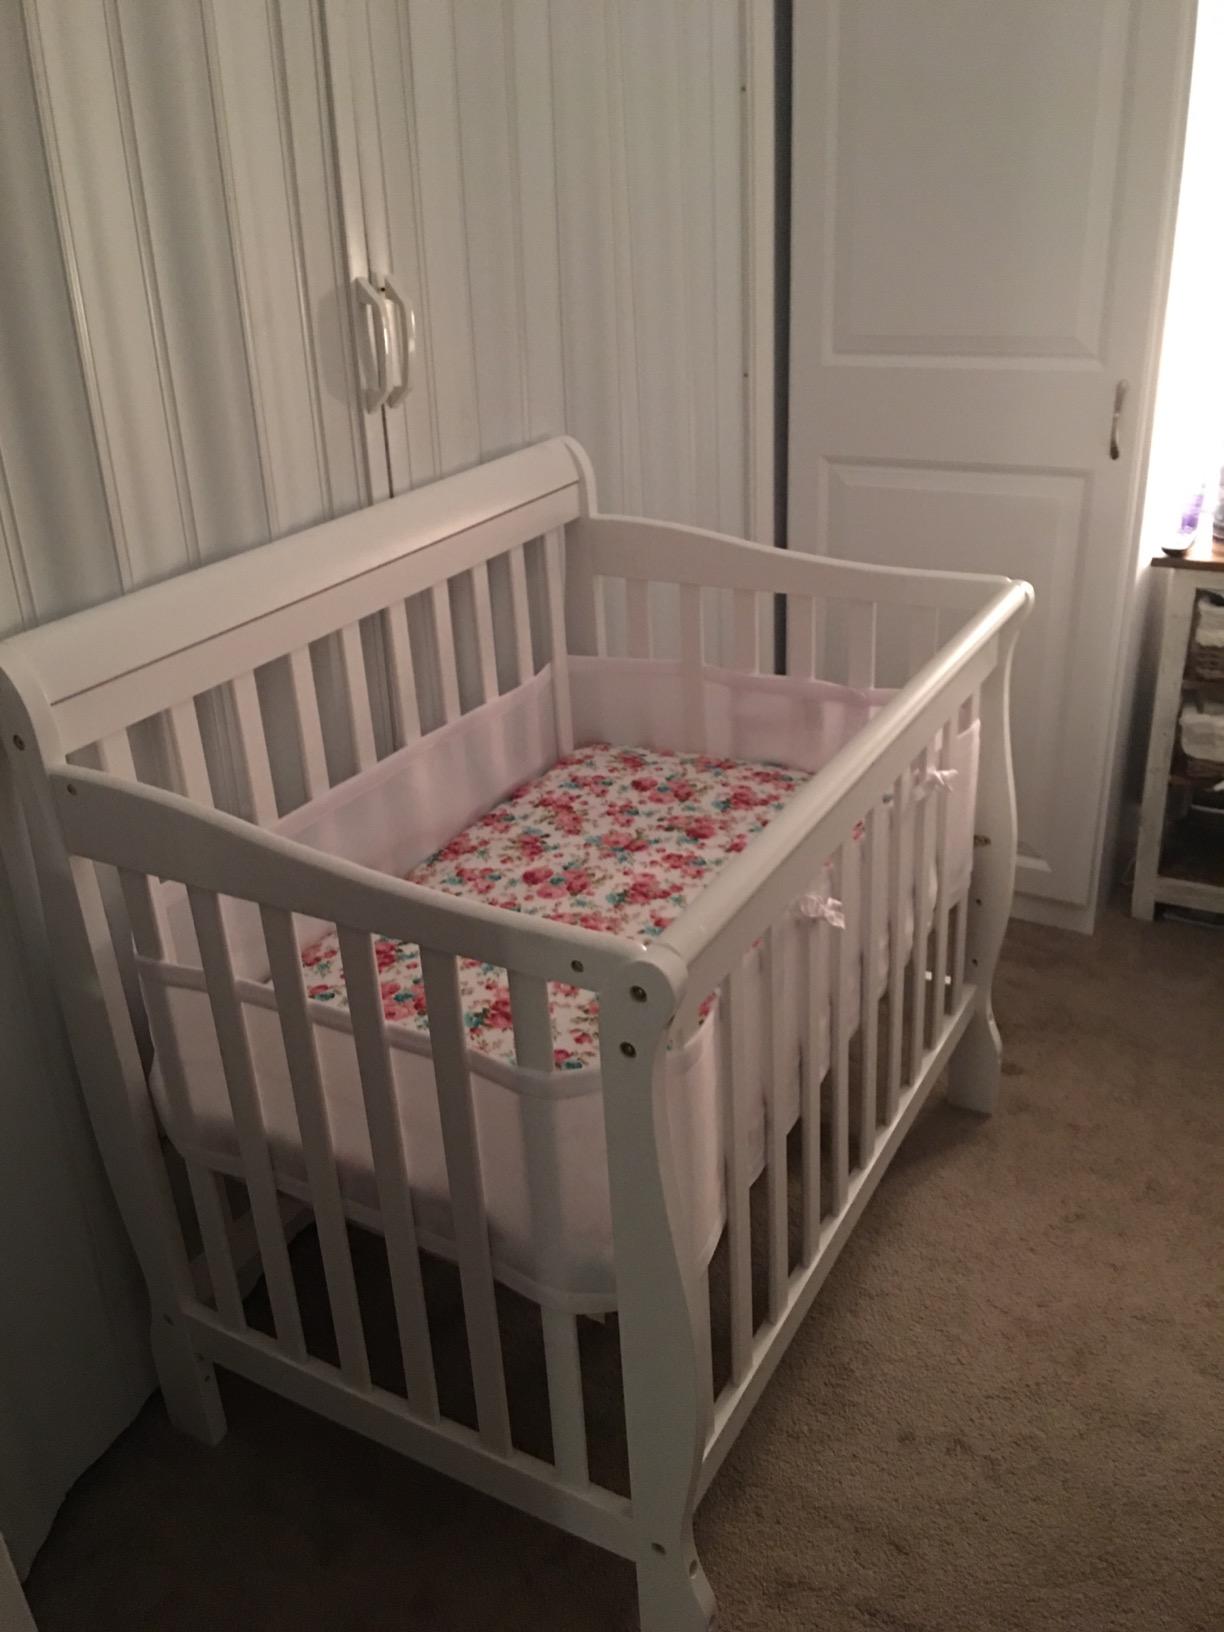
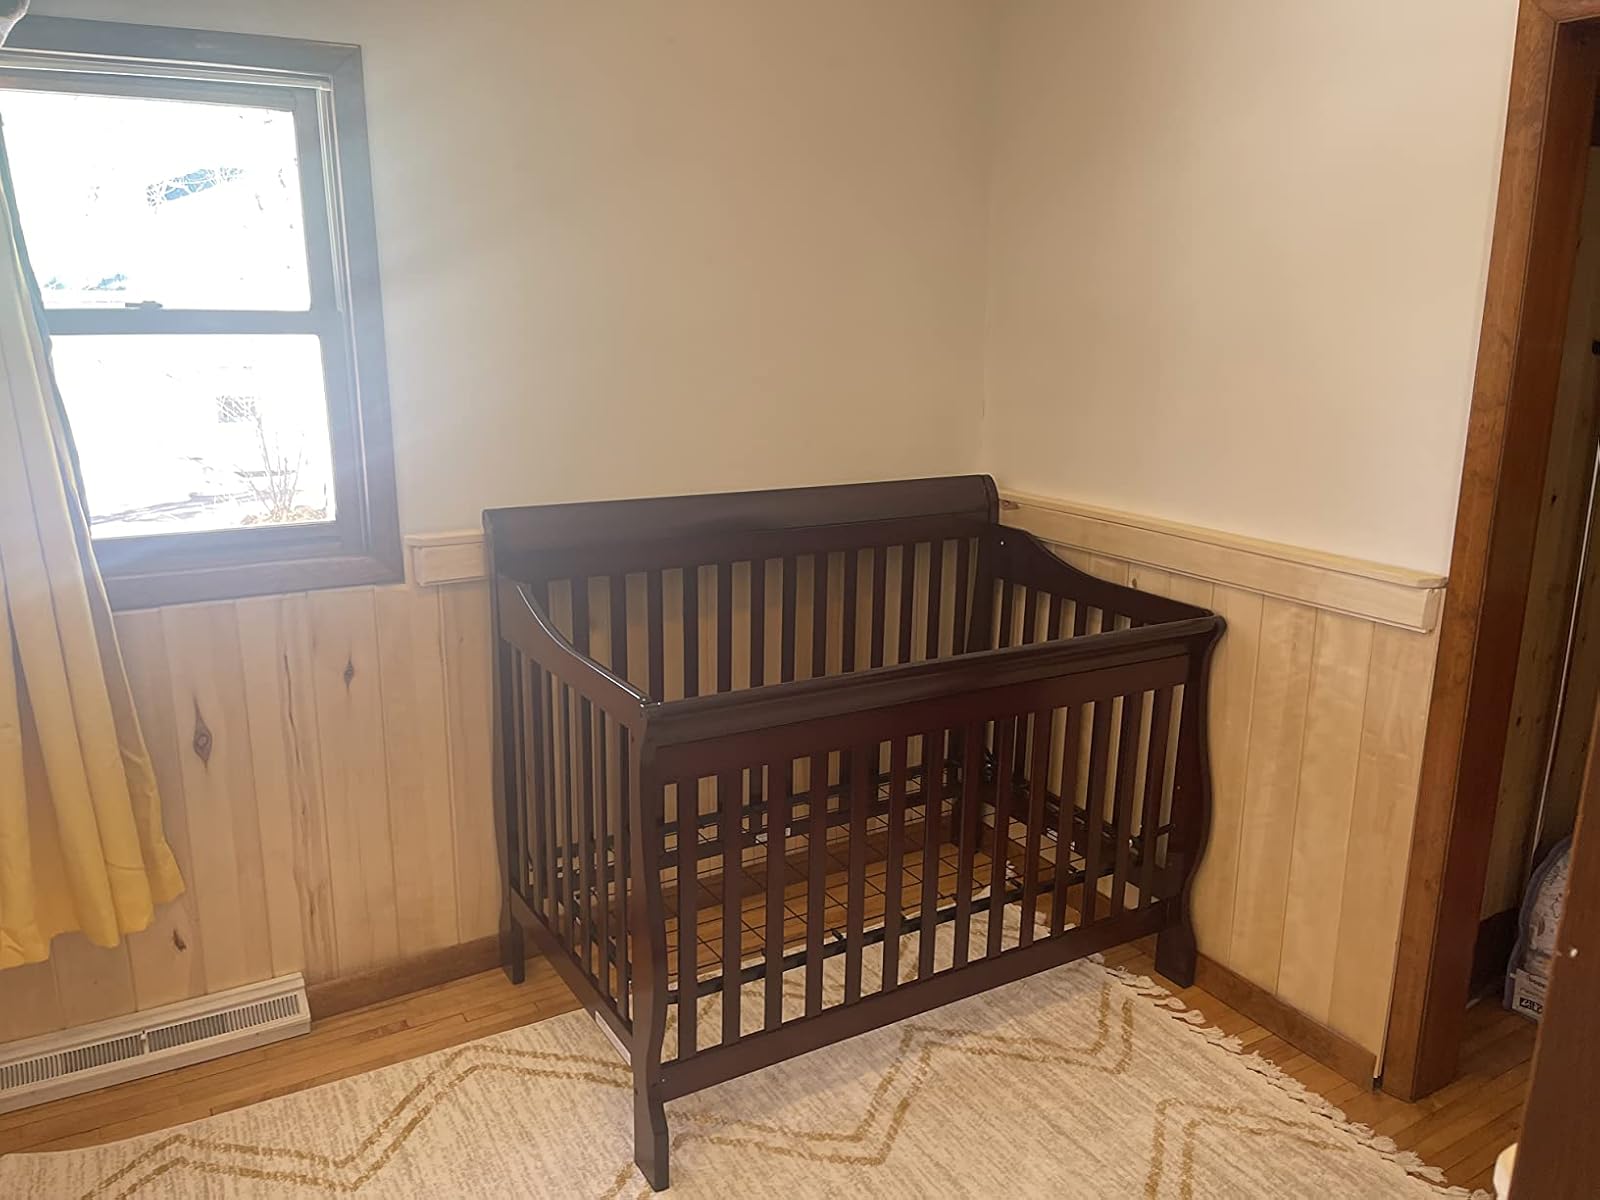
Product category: products_crib
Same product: no